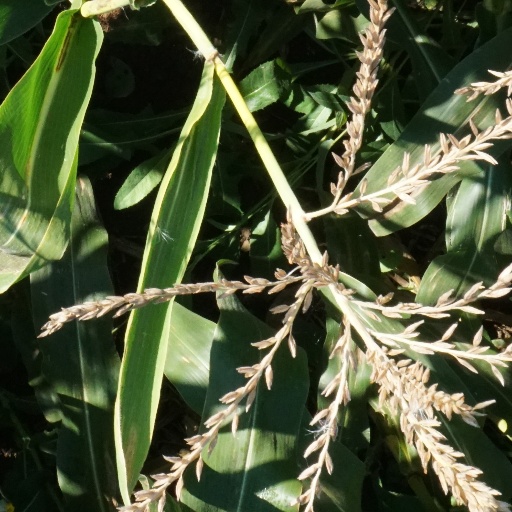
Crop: maize; corn